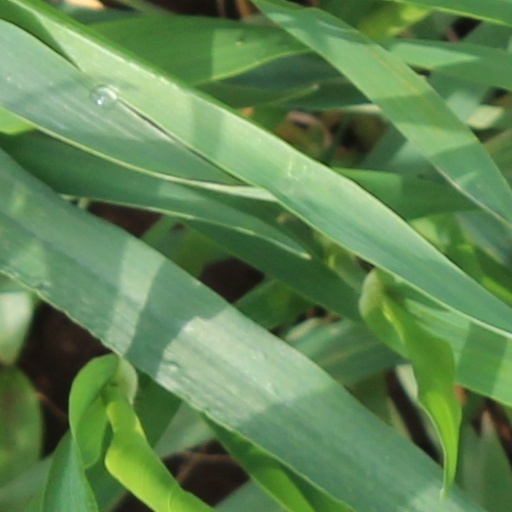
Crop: wheat